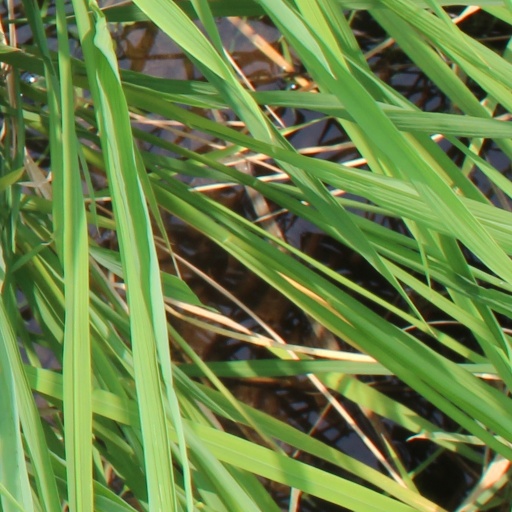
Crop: rice